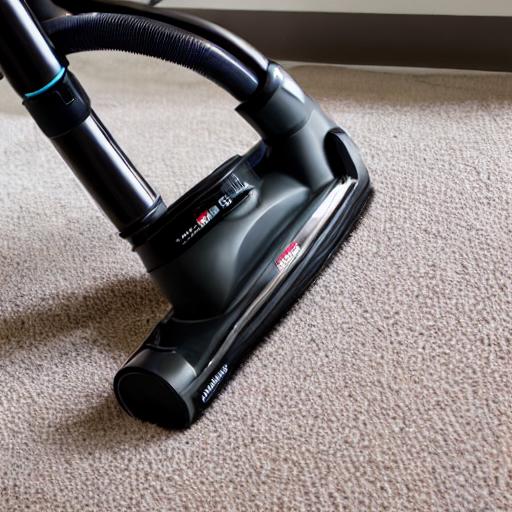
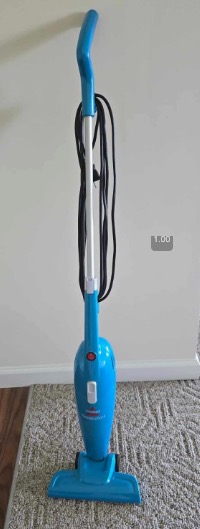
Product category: items_vacuum
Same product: no